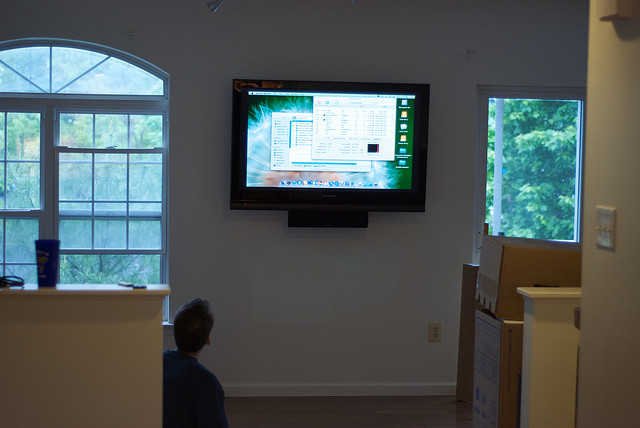
user: Given an image and a question. Answer the question in a short answer. Question: What model of tv is this? Short Answer:
assistant: flatscreen